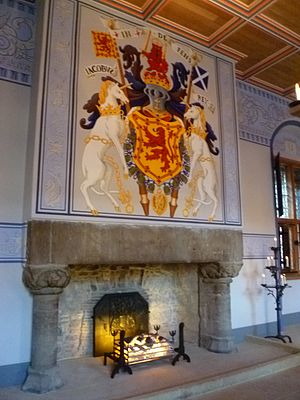
Stirling Castle / Historie / 1900-tallet
Restaureret pejs.
Stirling Castle er et slot, der ligger Stirling, Skotland. Det er et af de vigtigste slotte i Skotland både historisk og arkitektonisk. Det stammer fra middelalderen og ligger på toppen af Castle Hill, en vulkansk klippe, der er en del af den geologiske formation Stirling Sill. Det er omgivet af tre stejle klippesider, som giver den et stærkt forsvar. Den strategiske placering betød, at slottet beherskede den sydligste flodovergang af Forth. Det var en vigtig fæstning allerede fra opførslen. De fleste bygninger på borgen stammer fra 1400- og 1500-tallet. Få bygninger fra 1300-tallet er bevaret, mens de ydre forsvarsværker mod byen er fra begyndelsen af 1700-tallet. Adskillige af de skotske konger og dronninger er kronet på Stirling. Også Maria Stuart i 1542. Der har været mindst otte belejringer af Stirling Castle de fleste under de skotske uafhængighedskrige. Sidst i 1746 da Bonnie Prince Charlie uden held forsøgte at overtage borgen. Stirling Castle er et Scheduled Ancient Monument og er nu en stor turistattraktion, der bliver drevet af Historic Scotland.